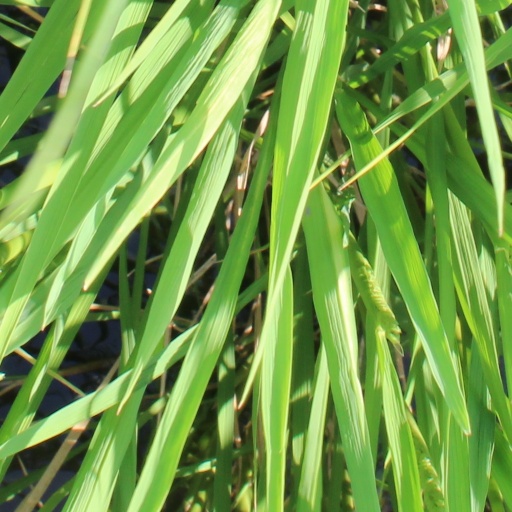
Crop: rice